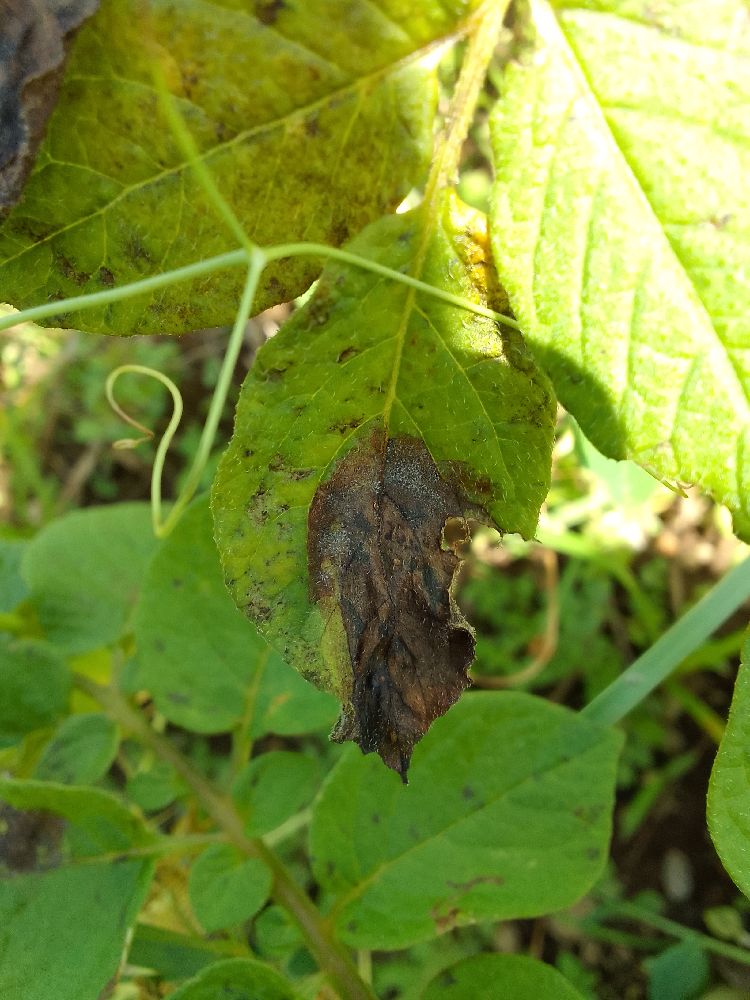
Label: Late blight